Wall Street bombing

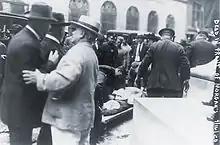
Captioned "Dead in front of [J.P.] Morgan's [bank]", taken on the day of the bombing

The New York assistant district attorney noted that the timing, location, and method of delivery all pointed to Wall Street and J.P. Morgan as the targets of the bomb, suggesting in turn that it was planted by radical opponents of capitalism, such as Bolsheviks, anarchists, communists, or militant socialists. Investigators soon focused on radical groups opposed to U.S. financial and governmental institutions and known to use bombs as a means of violent reprisal. Often throughout the Gilded Age, radical ideology and violence was used as a form of protest by groups to initiate change. When simple protests were not enough, these extremists would resort to ruthless measures to be heard. Although the violence proved to be detrimental to their overall cause, many historians saw that this was a clear point of radical behavior aimed at facilitating transformation throughout the classes. They observed that the Wall Street bomb was packed with heavy sash weights designed to act as shrapnel, then detonated on the street in order to increase casualties among financial workers and institutions during the busy lunch hour.